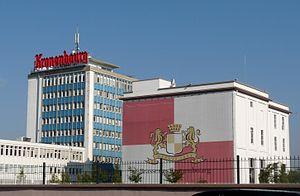
Siège social des brasseries Kronenbourg à Strasbourg-Cronenbourg, route d'Oberhausbergen.
Le quartier Cronenbourg - Hautepierre - Poteries - Hohberg est l'un des 10 quartiers administratifs de la ville de Strasbourg, en France.
Cet article donne une liste des voies de la ville de Strasbourg, en France, classées par quartier.
Kronenbourg SAS, anciennement Brasseries Kronenbourg, est une entreprise brassicole française. Son siège social se situe à Obernai en Alsace. Fondée en 1664 à Strasbourg par Jérôme Hatt, c'est l’une des plus anciennes entreprises françaises. Elle a fêté ses 350 ans en 2014.